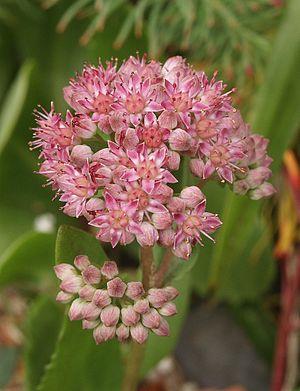
Hylotelephium telephium est une espèce de plantes vivaces de la famille des Crassulaceae, souvent cultivée comme plante d'ornement dans les jardins de rocaille notamment.